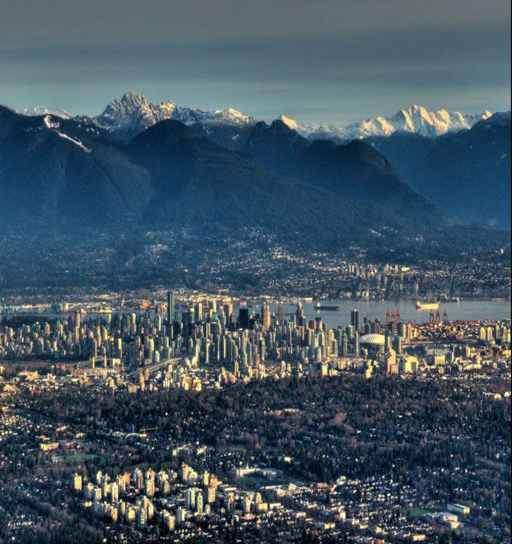
despite the city 's considerable population , its backdrop might be even more impressive .